Panchvati Express

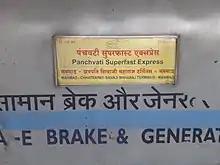
12109 Panchavati Express train board.

The 12109 / 12110 Panchavati Superfast Express is a Superfast train that connects Mumbai with Manmad. It is a daily means of transport for passengers traveling between Mumbai, capital of Maharashtra and Nashik. It is lifeline of passengers from Manmad and Nashik, by this train thousands of commuters daily travel between Nashik and Mumbai. Every year Passengers celebrate its birthday. This train is recorded in the Limca book of records as an ideal train since the train preserves some of its features. It is one of the prestigious trains of Central Railways. It was introduced on 1 November 1975.